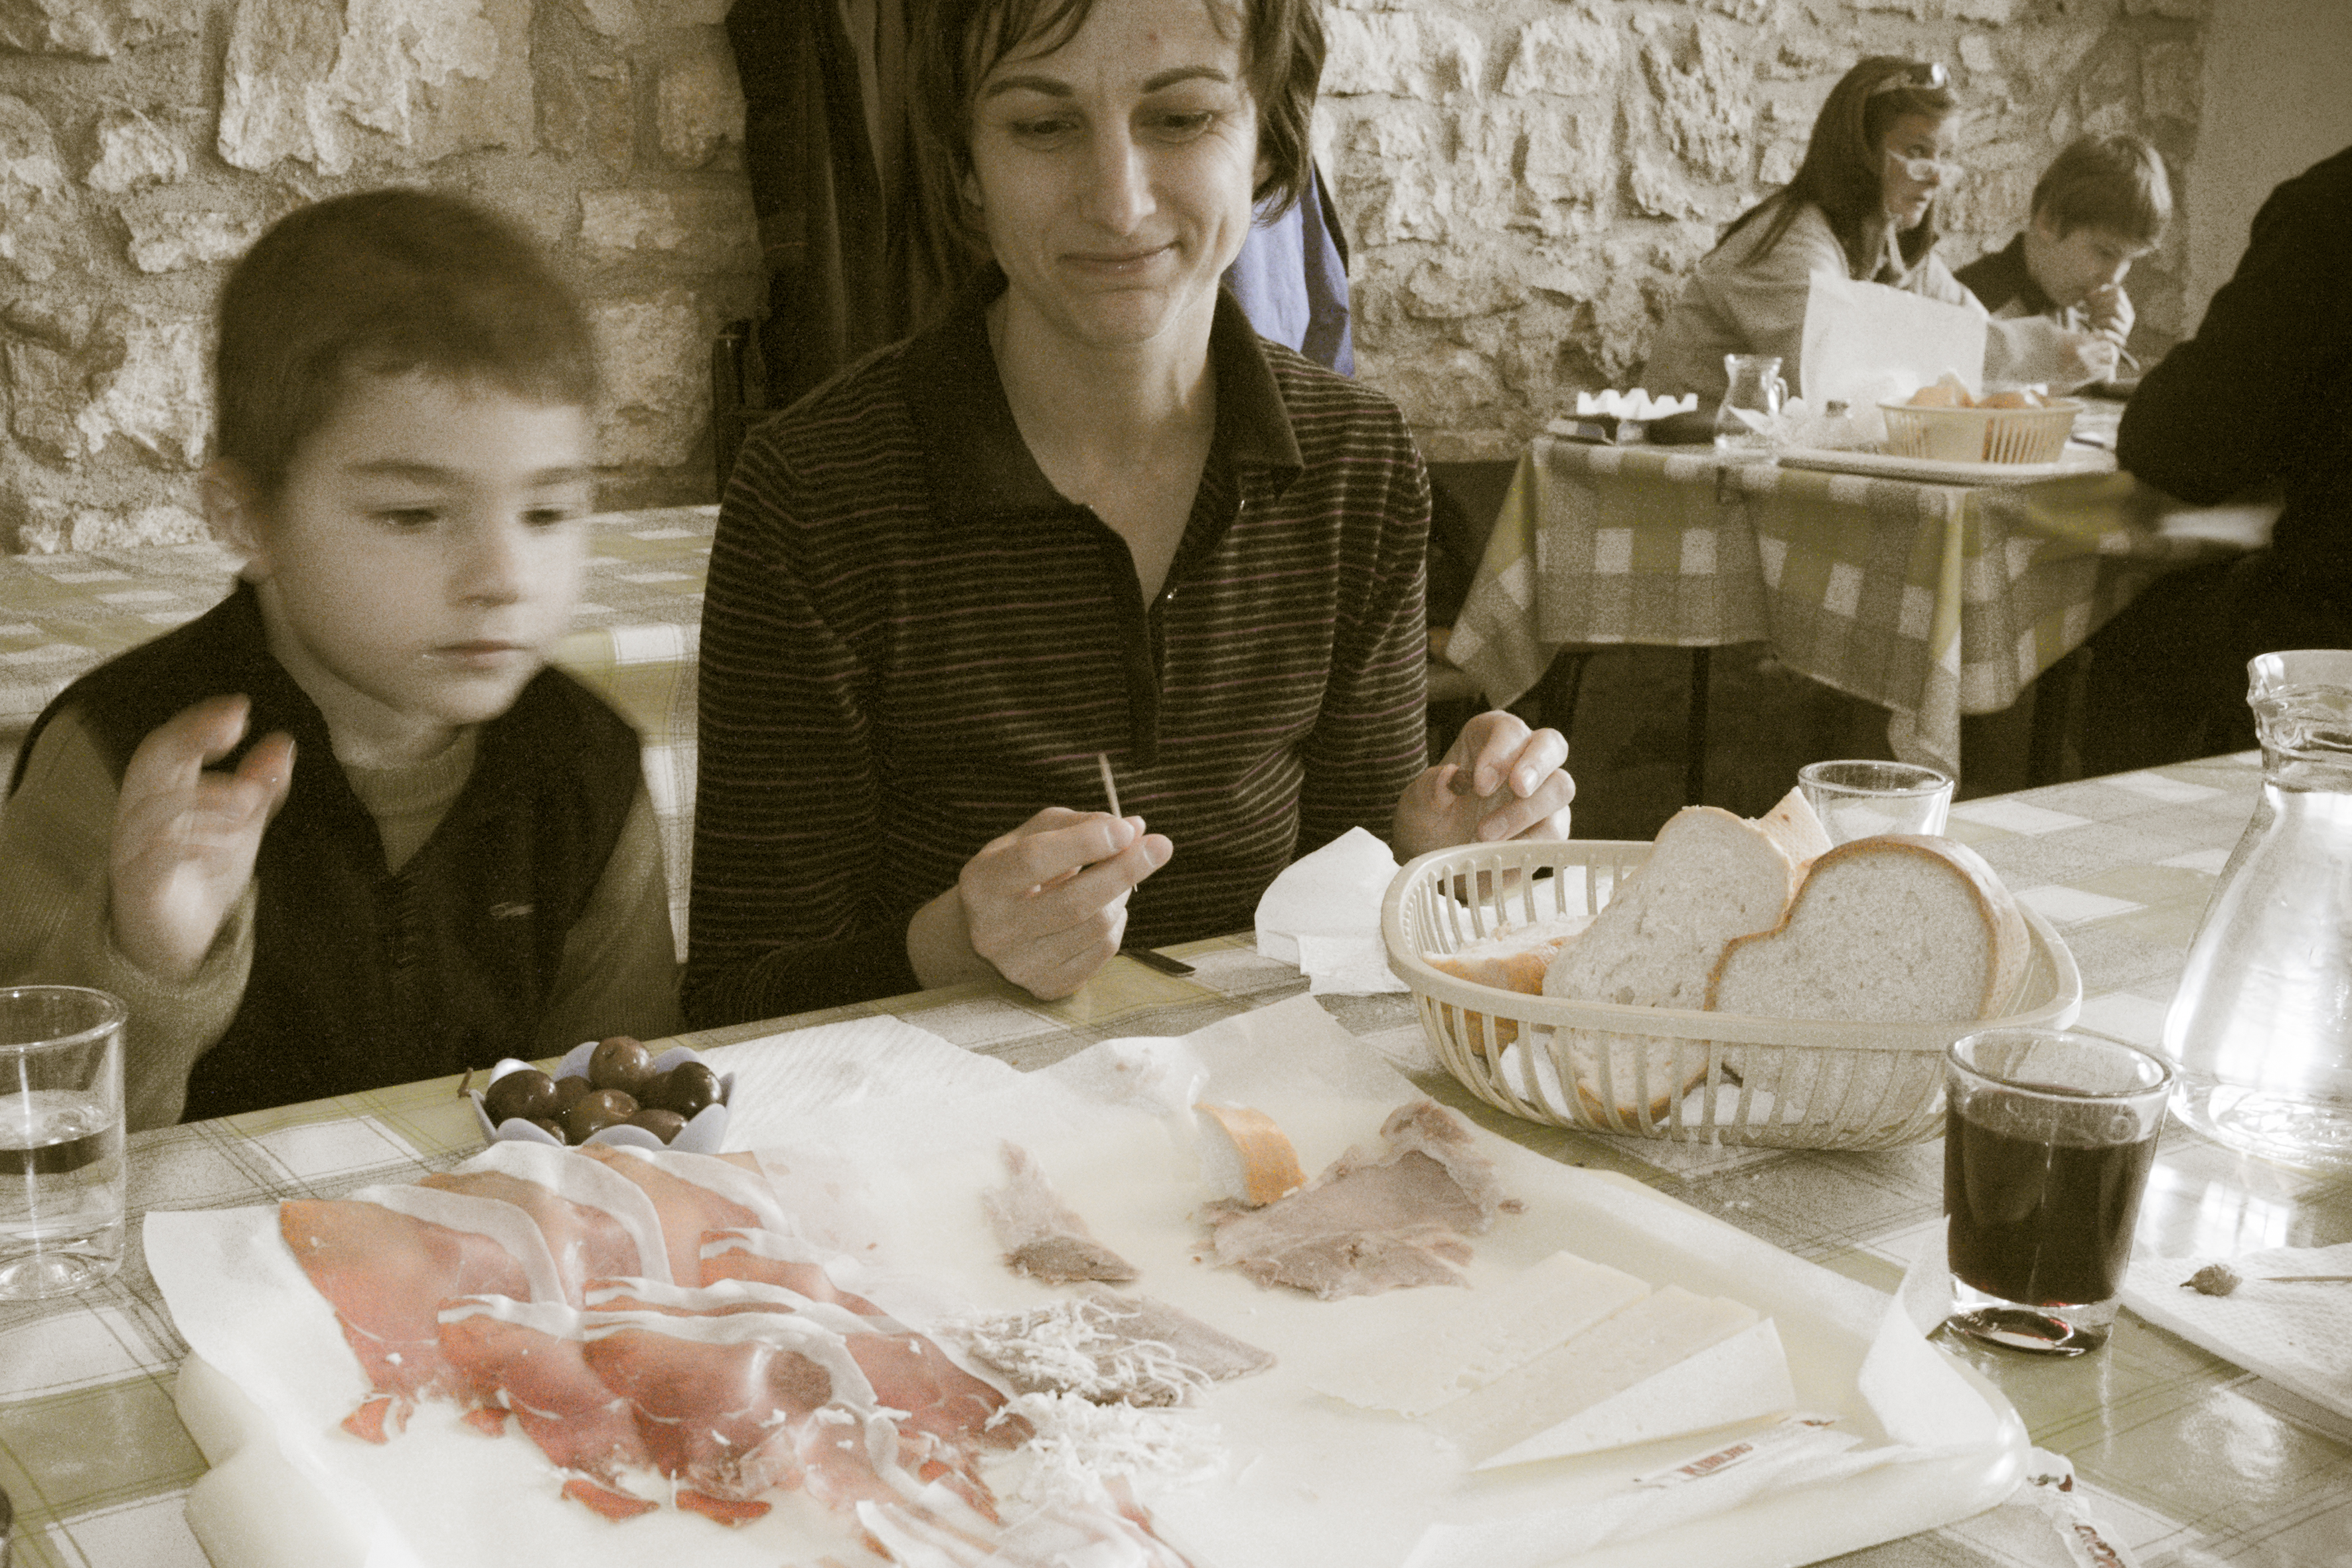
people, meal, italy, wedding, family, ceremony, rupingrande, rehearsal dinner